Watford West railway station

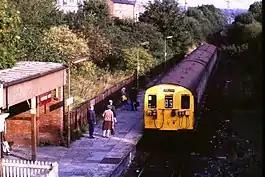
The station in September 1985.

Watford West is a disused railway station in Watford, Hertfordshire, England on the branch line from to , last operated in 1996.